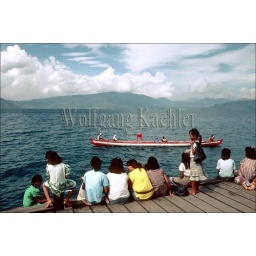
Indonesia, sumatra, lake toba, samosir island, children on jetty with boat in background